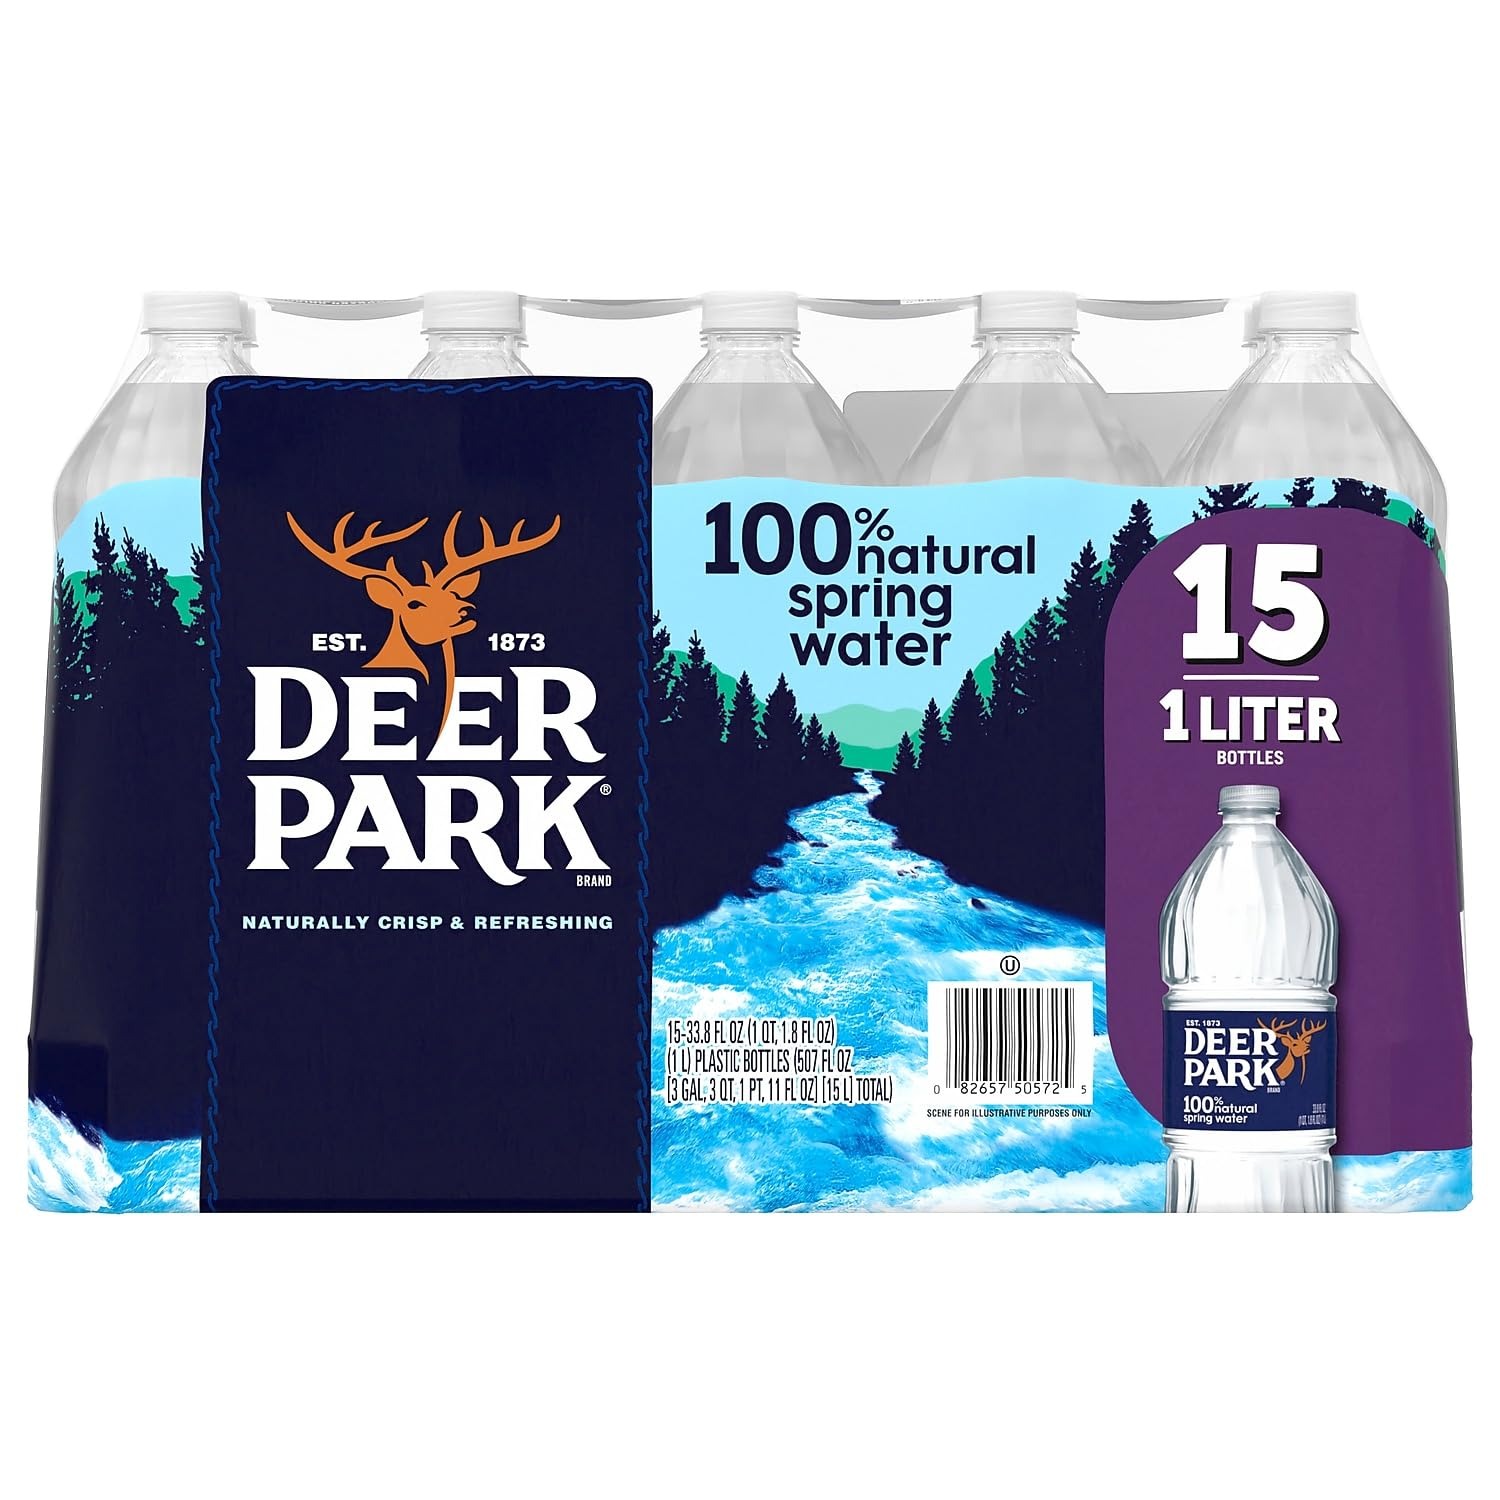
Item Name: Deer Park 100% Natural Spring Water, Regular Flavor, 33.8 oz. Plastic Bottle, 15/Carton (12222308)
Value: 507.21
Unit: Fl Oz

Price: 9.99